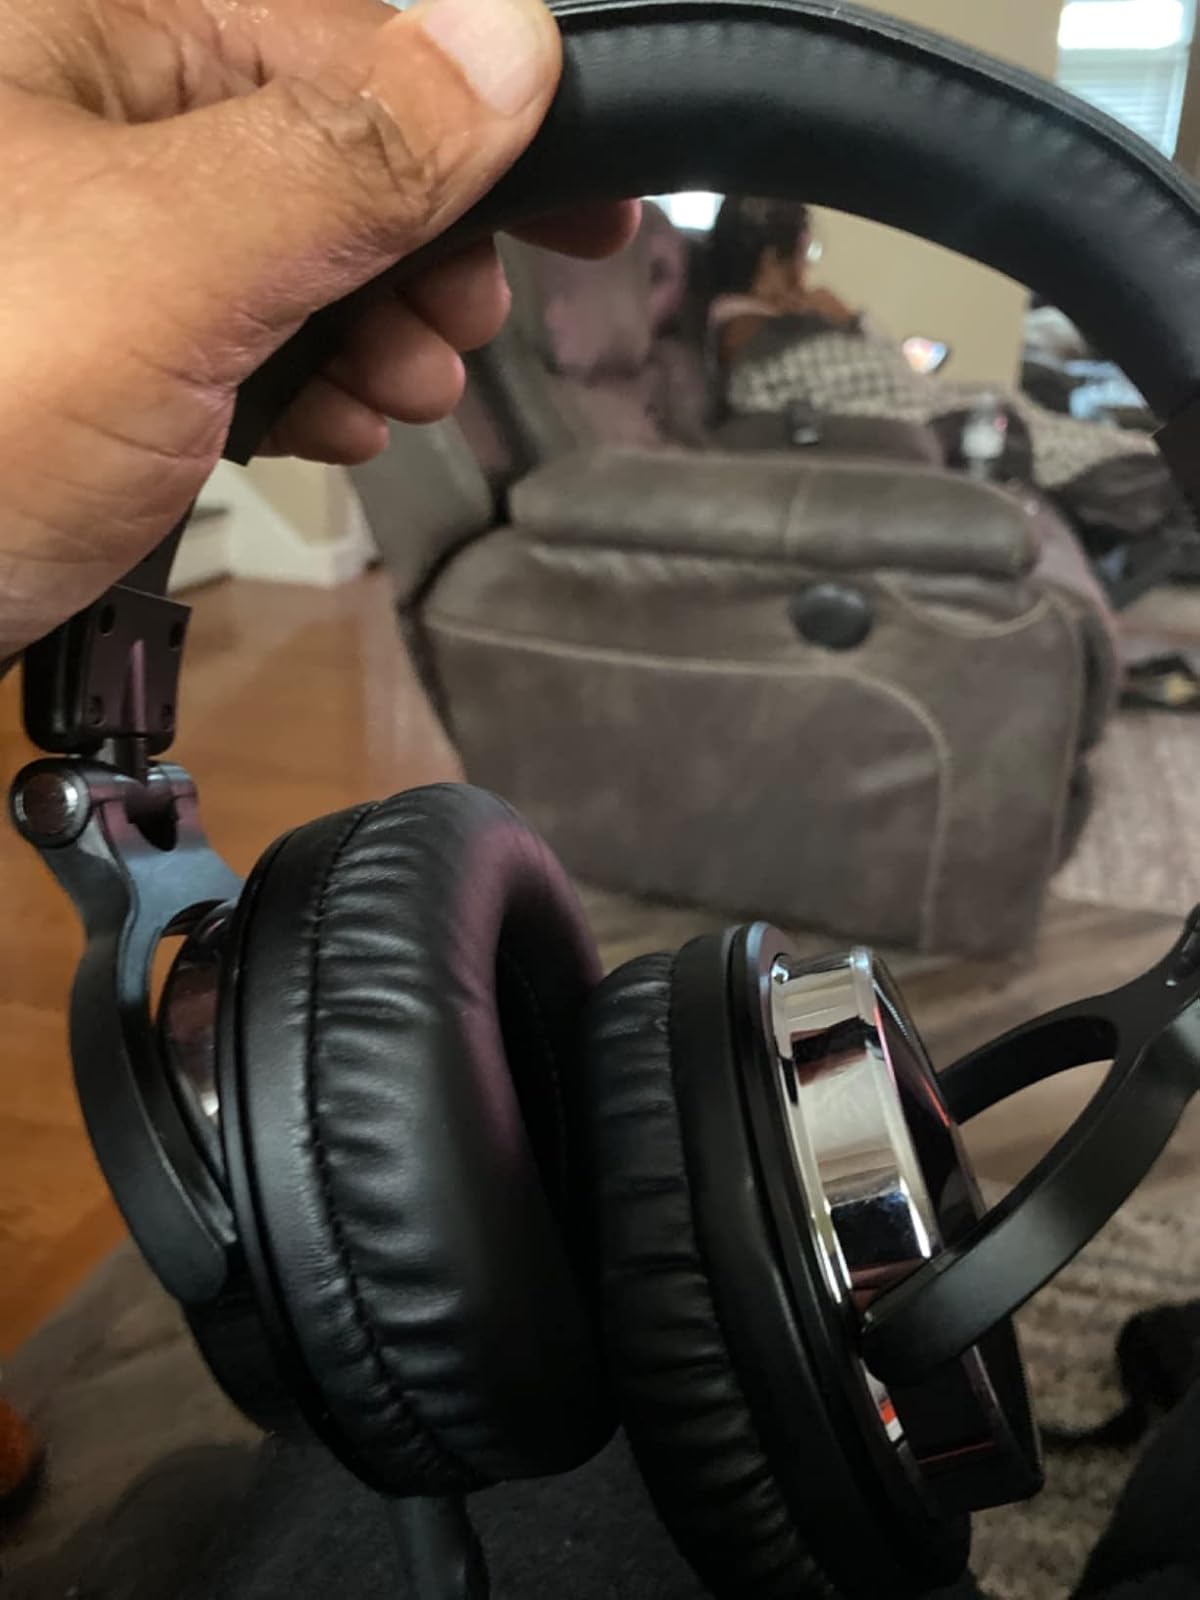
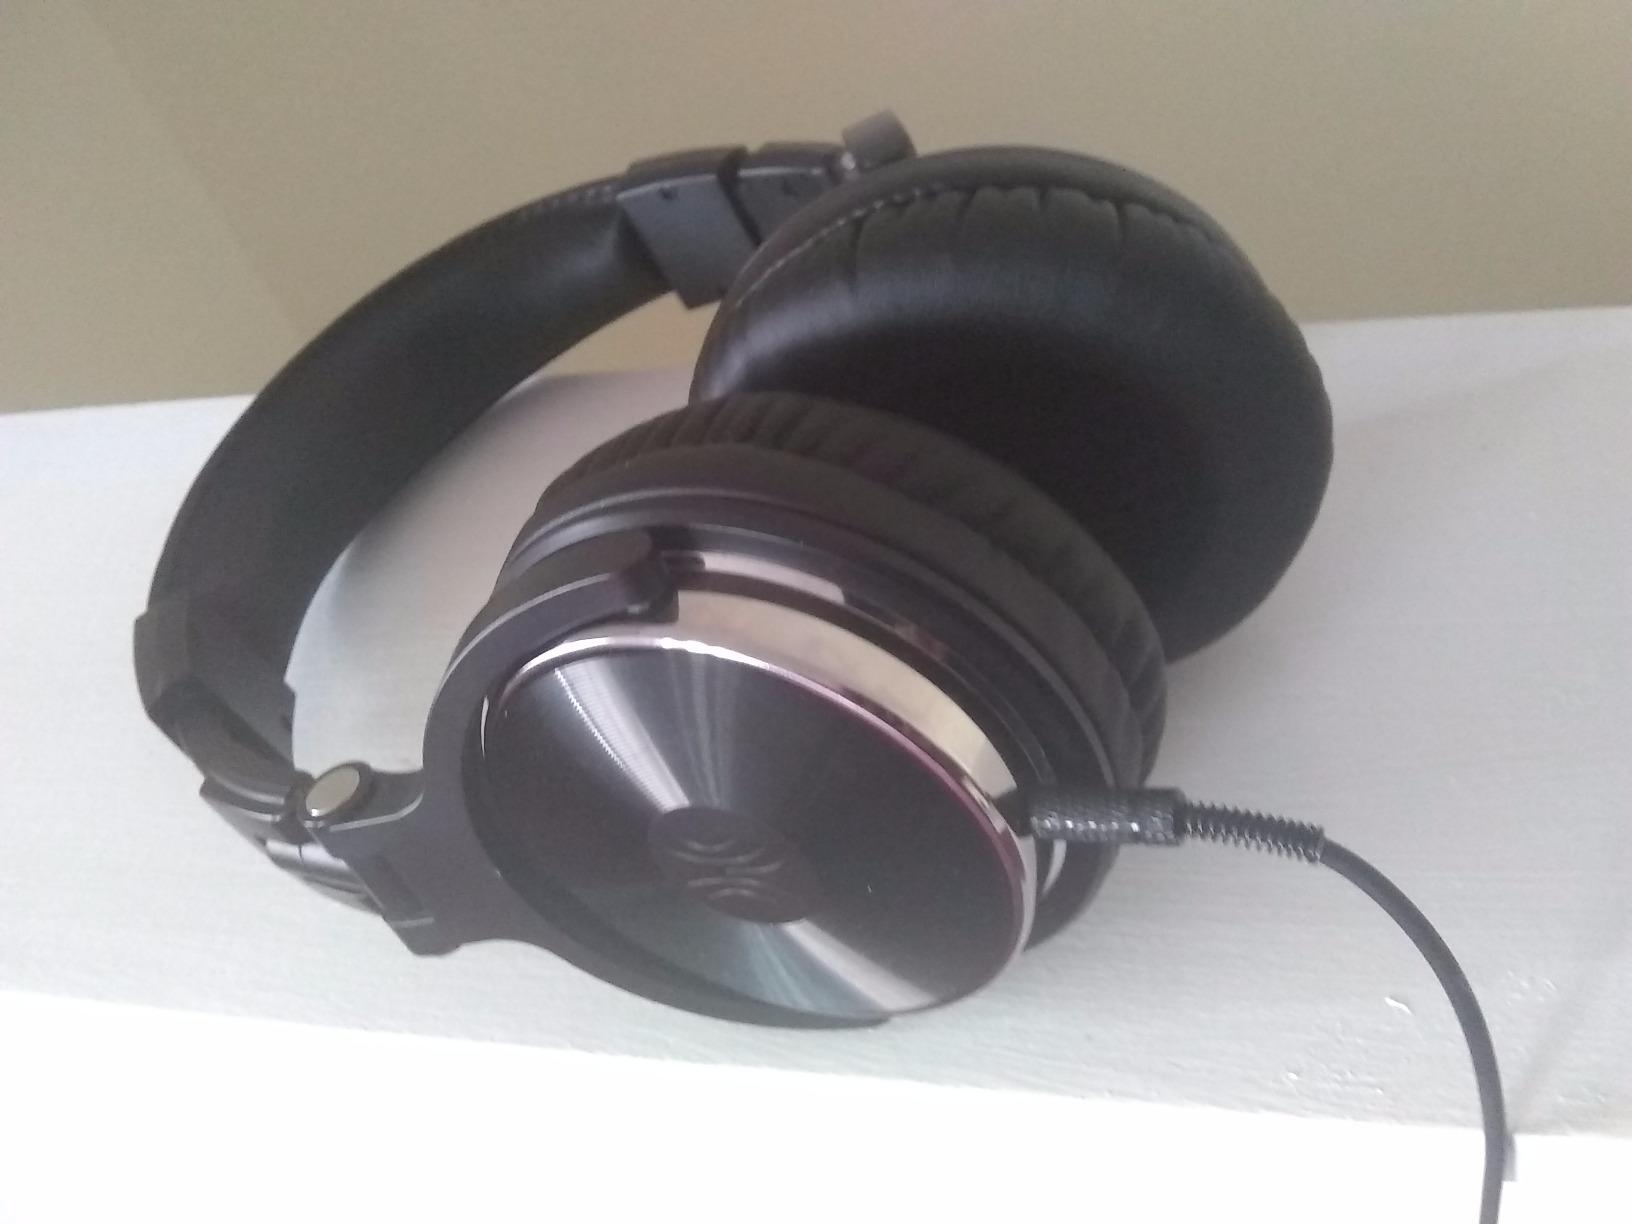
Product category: headphones
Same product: yes